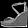
Label: Sandal